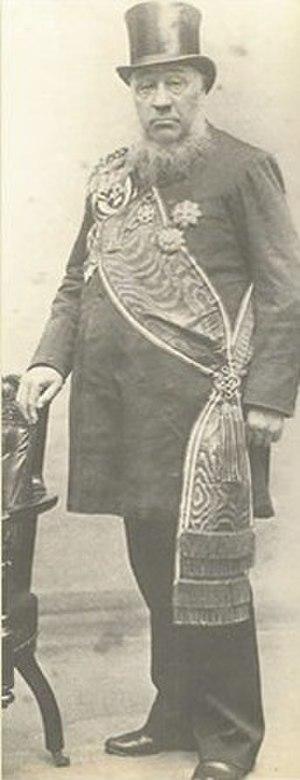
Stephanus Johannes Paulus « Paul » Kruger est un chef militaire, un homme politique et un chef d'État boer qui fut président de la République sud-africaine de 1883 à 1902. Généralement surnommé Oom Paul ou encore Mamelodi, il a représenté l'incarnation du nationalisme boer en lutte contre le Royaume-Uni durant la seconde guerre des Boers entre 1899 et 1902.
L'histoire de l'Afrique du Sud est très riche et très complexe du fait de la juxtaposition de peuples et de cultures différentes qui se succèdent et se côtoient depuis la Préhistoire. Les Bochimans y sont présents depuis au moins 25 000 ans et les Bantous, depuis au moins 1 500 ans. Les deux peuples auraient généralement cohabité paisiblement. L'histoire écrite débute avec l'arrivée des Européens, en commençant par les Portugais qui décident de ne pas coloniser la région, laissant la place aux Néerlandais. Les Britanniques contestent leur prééminence vers la fin du xviiiᵉ siècle, ce qui mène à deux guerres. Le xxᵉ siècle est marqué par le système législatif séparatiste et ségrégationniste de l'apartheid puis par l'élection de Nelson Mandela, premier président noir d'Afrique du Sud, à la suite des premières élections nationales multiraciales au suffrage universel organisées dans le pays.